Rosalía Arteaga

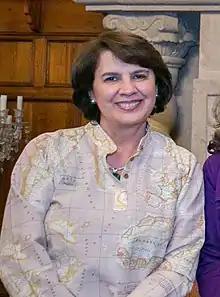
Arteaga in 2019

Rosalía Arteaga Serrano (born 5 December 1956) is an Ecuadorian politician who served as the 39th president of Ecuador for two days in 1997 from 9 to 11 February. She previously served as the 40th vice president under President Abdalá Bucaram from 1996 until his removal from office 1997, a role she subsequently retained under President Fabián Alarcón after stepping down from the presidency until March 1998. She is the country's first ever female head of state.